El-Ourit Waterfalls

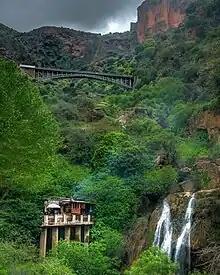

El-Ourit Waterfalls are located seven kilometers from the city of Tlemcen, near the National Road of Algeria in a mountainous area covered with pine trees. Seven stepped cascades form the natural site of Oued El-Ourit, which remained dry for 40 years before reappearing in 2009.